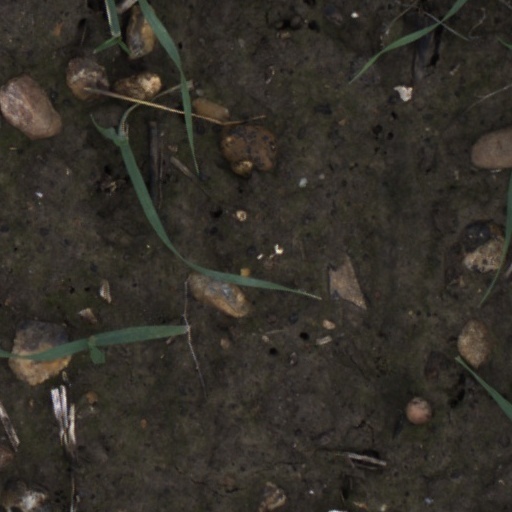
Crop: wheat